Pat Riley

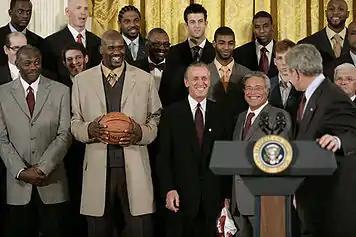
Riley and the Miami Heat with President George W. Bush, February 2007

Although Riley would offer no further guarantees, his Lakers embarked upon a quest to obtain a third consecutive championship in 1989. Having successfully claimed a repeat championship the year before, the term used for this new goal was a "three-peat" championship, and Riley, through his corporate entity, Riles & Co., trademarked the phrase "three-peat". The Lakers won 57 games to lead the Western Conference, and swept the Western Conference bracket of the 1989 NBA playoffs (11–0).